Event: Typhoon Ruby
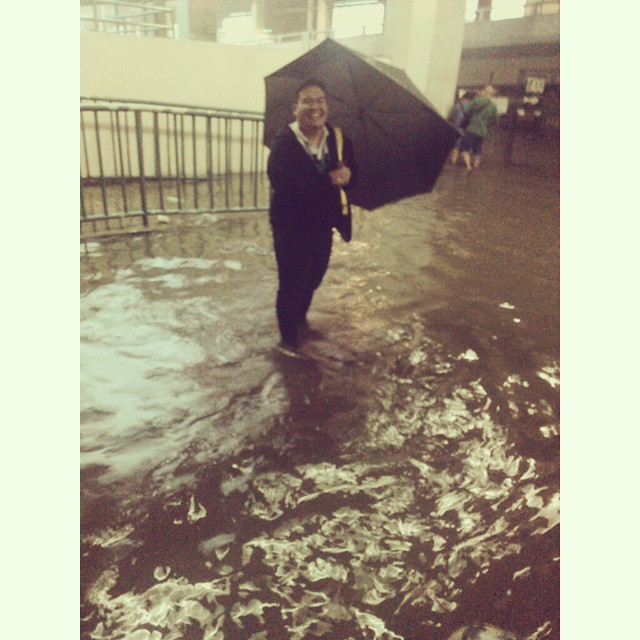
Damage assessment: damage